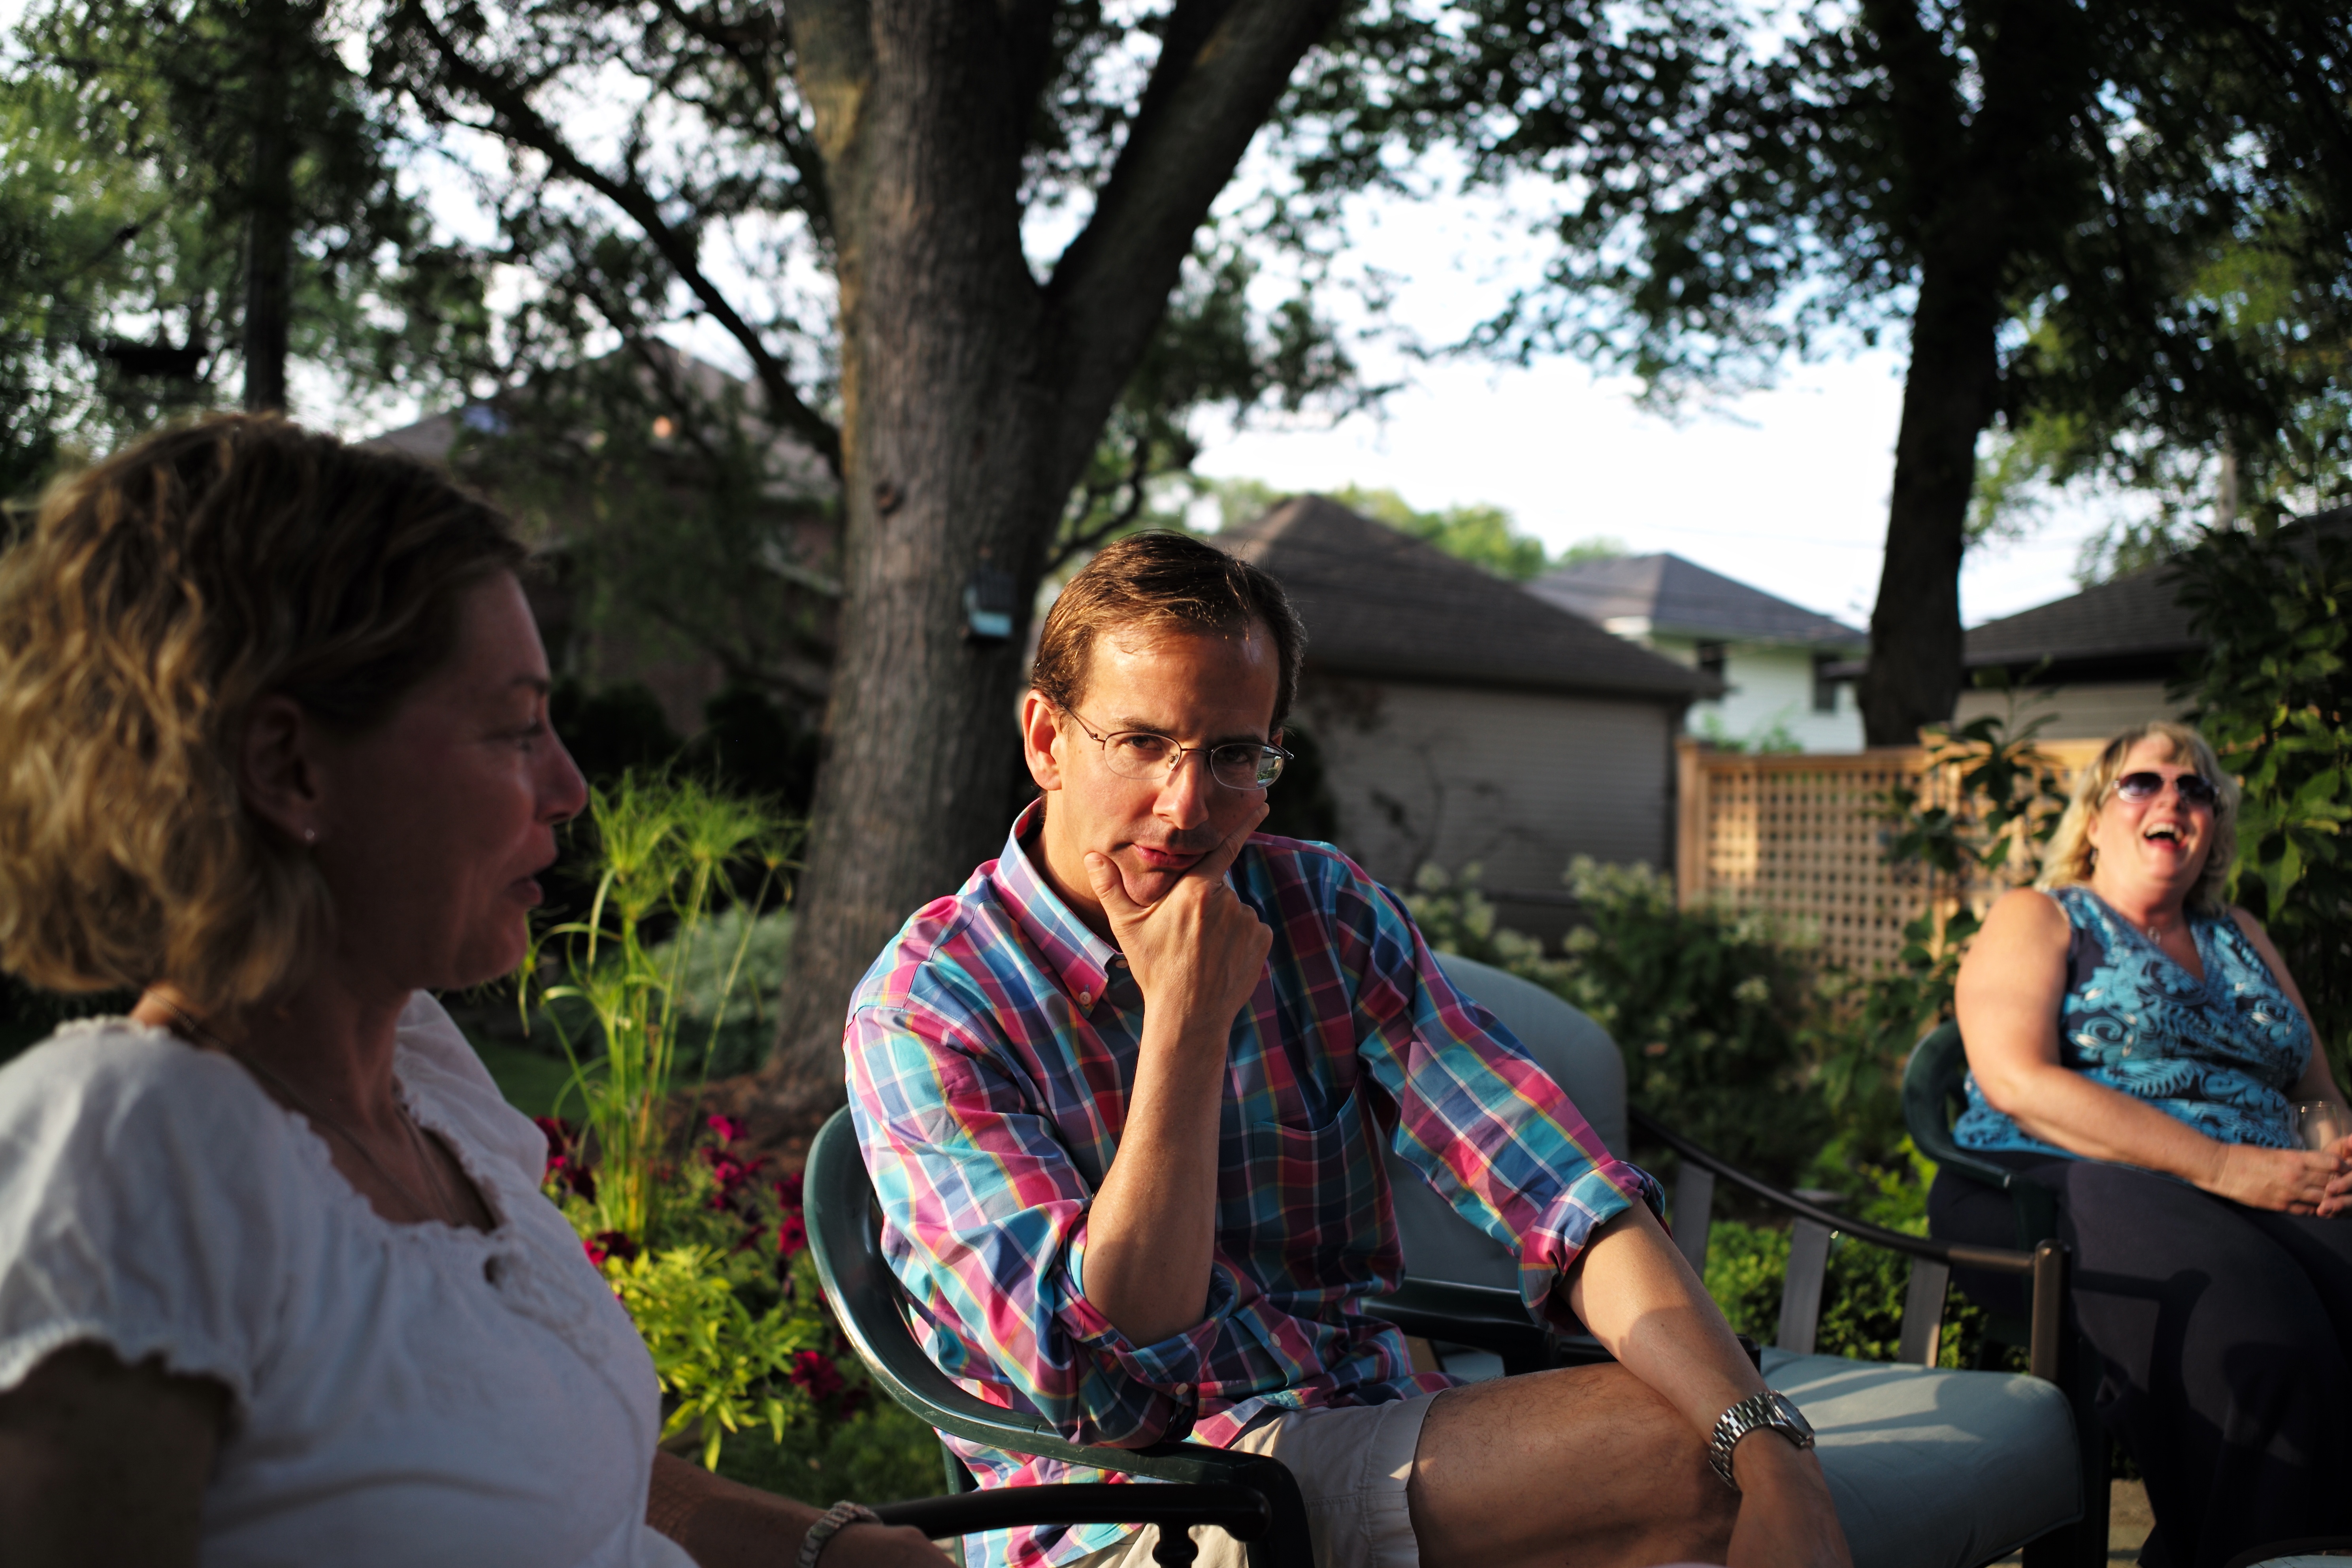
outdoor, people, portrait, community, usa, bbq, garden, picnic, m, friends, 28, f2, leica, 240, summicron, asph